Midlothian campaign

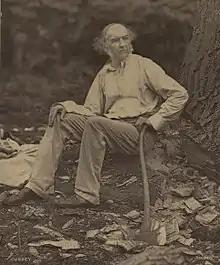
Gladstone in 1877 at Hawarden

After six years of government, the Liberal government led by Prime Minister William Ewart Gladstone came to an end when the Liberals suffered a heavy defeat in the general election of 1874. After a short transition period, Gladstone relinquished the leadership of the Liberal Party and subsequently became a mere backbencher in the British House of Commons. Subsequently, he had to suffer a painful defeat when the Public Worship Regulation Act 1874 was introduced as a Private Member's Bill by Archbishop of Canterbury Archibald Campbell Tait, to limit what he perceived as the growing ritualism of Anglo-Catholicism and the Oxford Movement within the Church of England. The bill was supported by Queen Victoria and Gladstone's longstanding political nemesis, Prime Minister Benjamin Disraeli, who saw the bill purely in political terms. Gladstone, a high church Anglican whose sympathies were for separation of church and state, felt disgusted that the liturgy was made, as he saw it, "a parliamentary football" and introduced six resolutions when the bill came to the House of Commons. But on this he found himself out of step with his own party and had to back down when Disraeli put the weight of the government behind the bill. When the bill was passed, he retreated to his country mansion Hawarden Castle. In January 1875 he made good of his promise given years earlier and withdrew himself altogether from politics. Instead he spent his time at Hawarden with his studies of Homer. After his self-imposed exile, leadership of the Liberal party was shared by Lord Hartington, who led the Liberals in the House of Commons and Lord Granville, who was Leader of the Liberals in the House of Lords. His biographers are in accordance that Gladstones self-imposed political exile was never complete and that he privately toyed with the idea of a political comeback as soon as there was an external cause for a reverse of his former decision.